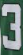
Number: 3